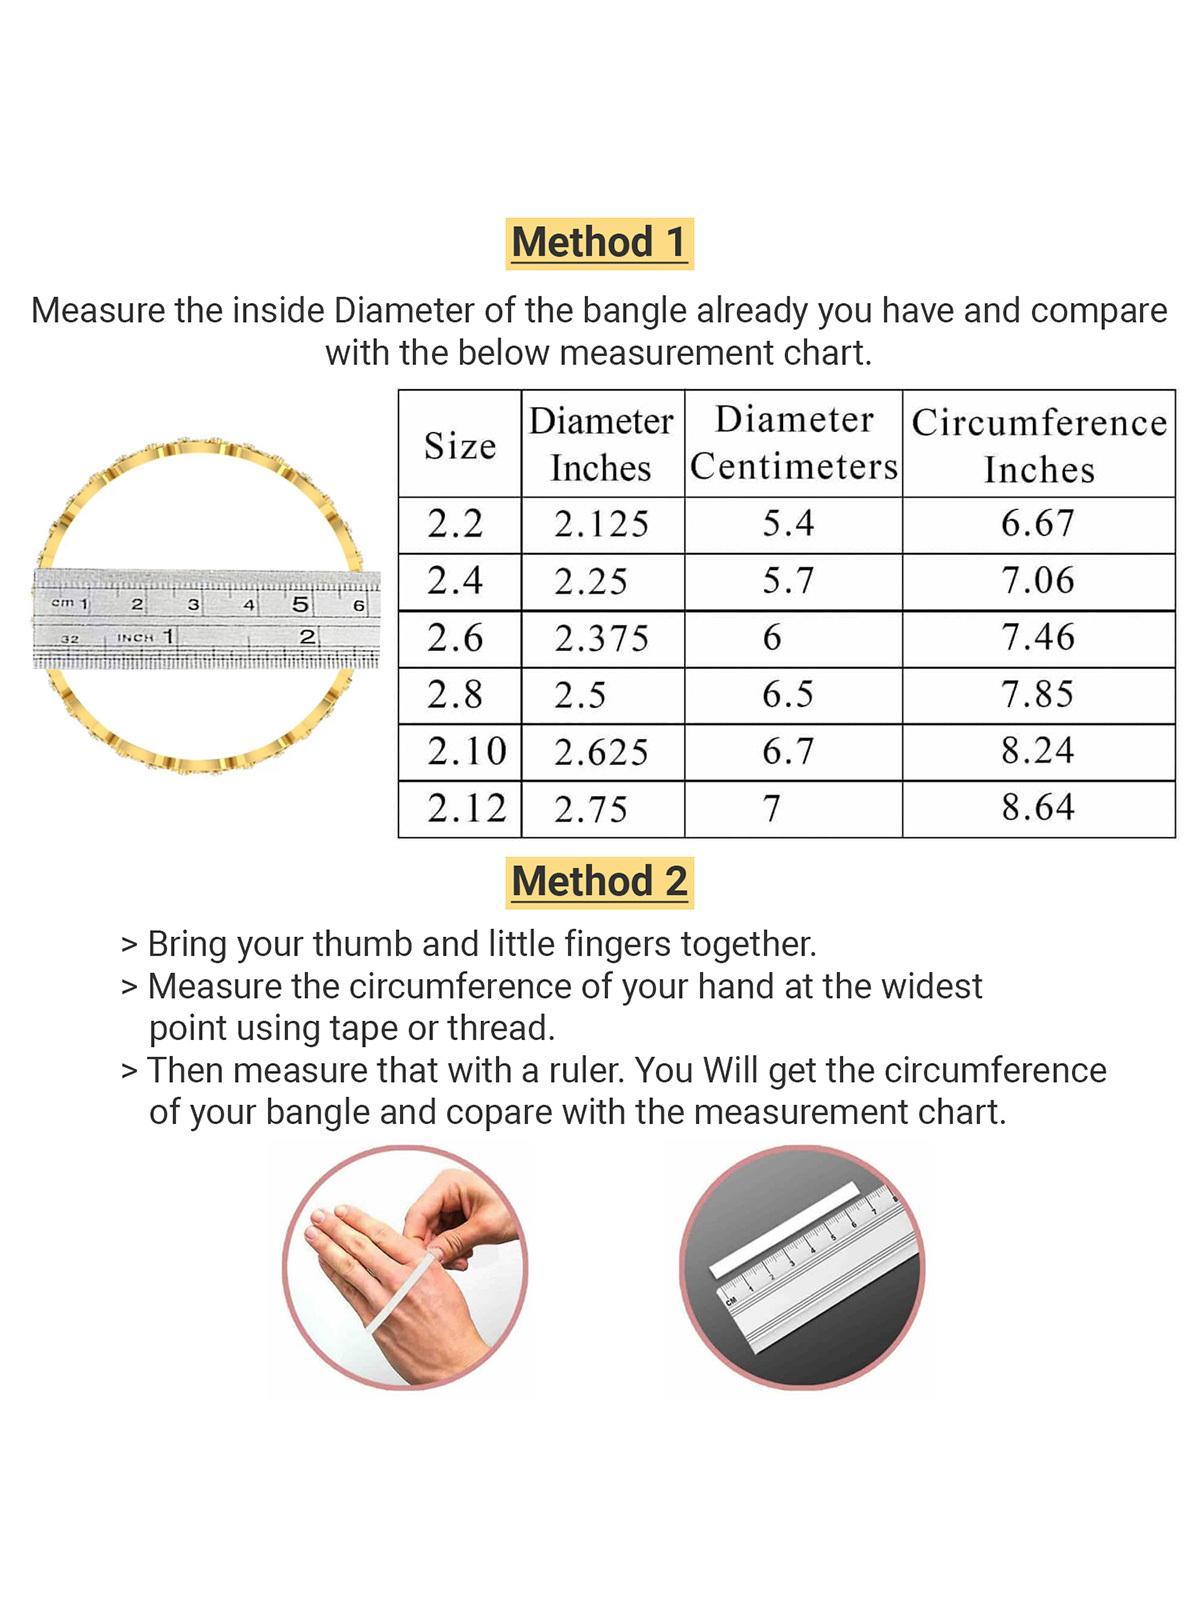
Sukkhi Unique Traditional Kada Style Gold Plated Red And Green Broad Bracelet Bangle Set Jewellery for Women & Girls|Set of 2 Latest Design|Birthday Anniversary Gift for Women|B105928_2.6
Type: Bracelets & Bangles
Brand: Sukkhi
Price: Rs. 413
 Adorn yourself with the Sukkhi Unique Traditional Kada Style Gold Plated Broad Bracelet Bangle Set for Women & Girls. This set of two showcases a unique blend of red and green in a traditional kada style, featuring the latest design trends. The gold-plated finish adds an opulent touch to any ensemble. Sized at 2.4, 2.6 and 2.8, these broad bracelets make for a perfect birthday or anniversary gift, celebrating cultural richness and timeless beauty for the special women in your life with a set that's both unique and versatile.Disclaimer:There may be slight variation in shade and colour due to photographic effects and monitor settings
Included: 2 Bangles